Johann Georg Reutter

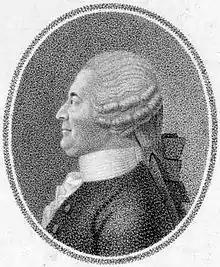
Georg Reutter

Johann Adam Joseph Karl Georg Reutter, during his life known as Georg Reutter the Younger (6 April 1708 – 11 March 1772) was an Austrian composer. According to David Wyn Jones, in his prime he was "the single most influential musician in Vienna".